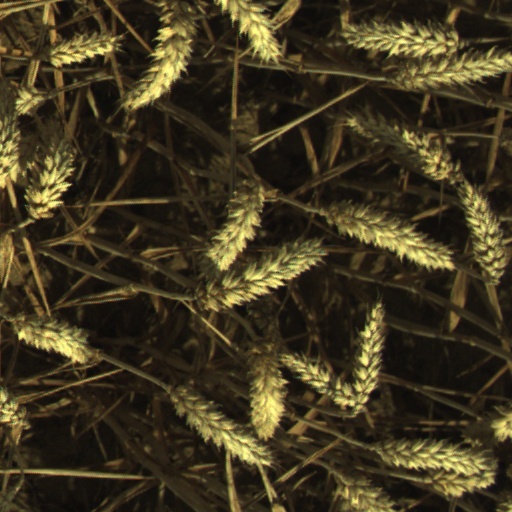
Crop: wheat